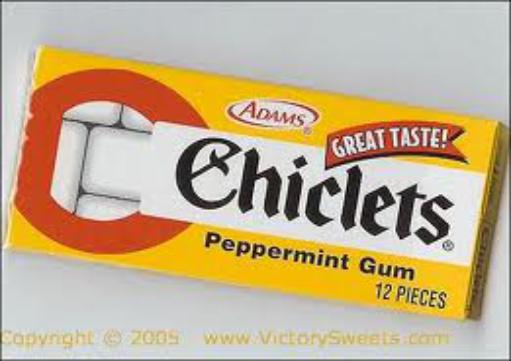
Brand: Chiclets
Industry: Food